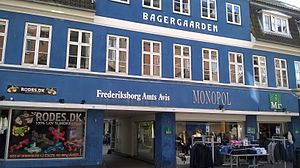
Frederiksborg Amts Avis
Frederiksborg Amts Avis' bygning på gågaden i Hillerød
Frederiksborg Amts Avis' addresse på gågaden i Hillerød
Frederiksborg Amts Avis er en dansk avis, der blev grundlagt i 1874 i Hillerød.